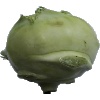
Label: Kohlrabi 1